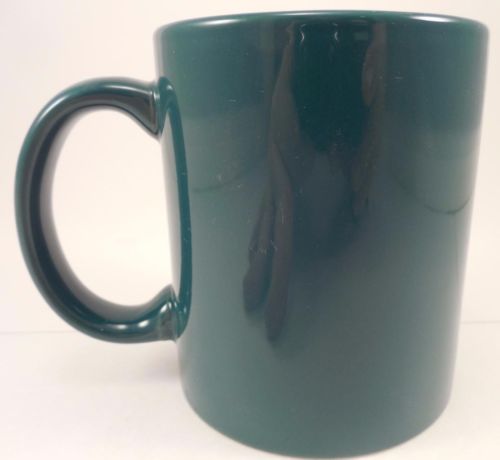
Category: mug